Franz Reichelt

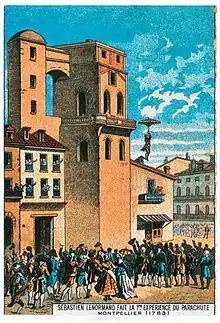
A man leaping from a tower.

From July 1910, Reichelt began to develop a "parachute-suit": a suit that was not much more bulky than one normally worn by an aviator, but with the addition of a few rods, a silk canopy and a small amount of rubber that allowed it to fold out to become what Reichelt hoped would be a practical and efficient parachute.